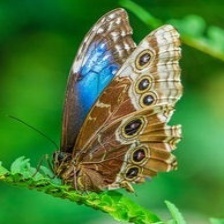
Species: BLUE MORPHO